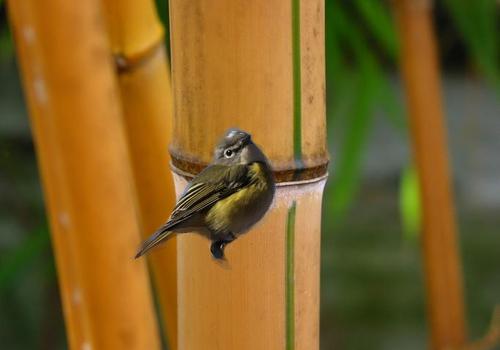
Bird species: Blue_headed_Vireo
Bird type: landbird
Background: land